Helen Flanders Dunbar

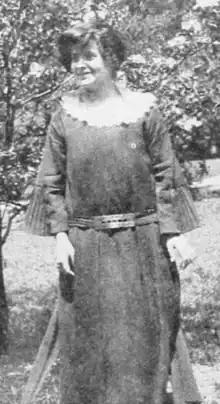
Helen Dunbar, from the 1923 Bryn Mawr College yearbook

Helen Flanders Dunbar (May 14, 1902 – August 21, 1959) — later known as H. Flanders Dunbar — is an important early figure in U.S. psychosomatic medicine and psychobiology, as well as being an important advocate of physicians and clergy co-operating in their efforts to care for the sick. She viewed the patient as a combination of the psyche and soma, body and soul. Both needed to be treated in order to treat a patient efficiently. Dunbar received degrees in mathematics, psychology, theology, philosophy, and medicine. Dunbar founded the American Psychosomatic Society in 1942 and was the first editor of its journal. In addition to running several other committees committed to treating the whole patient, Dunbar wrote and distributed information for public health, involving child development and advocating for mental health care after World War II.